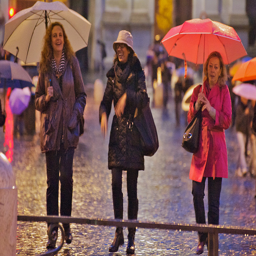
Three women walking down the street on a rainy day.
three women walking in the rain in a city
Three women walking in the rain with umbrellas
A trio of women walking with two holding umbrella's.
A few women walking down a street with umbrellas.